Rhinoceroses in ancient China

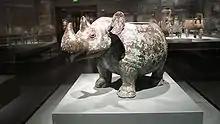
Rhinoceros-shaped wine vessel dating to the late Shang dynasty.

The earliest, and one of the most impressive, examples of a rhinoceros in Chinese art is a bronze "zun" wine vessel unearthed in Shandong in 1843, and formerly in the collection of Avery Brundage, which is thought to date to the reign of the last king of Shang, during the first half of the 11th century BC. The vessel is in the form of a two-horned rhinoceros with a rotund body and splayed legs, possibly a Sumatran rhino.